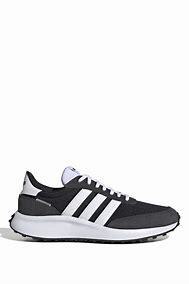
Brand: Adidas
Model: Run 70S